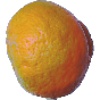
Label: Mandarine 1